45th Chess Olympiad

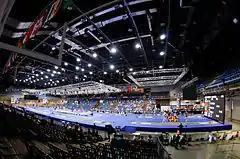
SYMA Sports and Conference Centre (pictured in 2013)

The event was held at the SYMA Sports and Conference Centre, which, besides the playing hall, also included an accreditation centre and an exposition and fan zone area. This facility was built in 2000 on the site of the old Budapest Sportcsarnok, which is halfway between the Puskás Aréna and the László Papp Budapest Sports Arena, in a neighbourhood that is entirely dedicated to recreation. The venue's capacity is 10,000 spectators, and it is the most modern of its kind in Hungary. It has previously hosted other sport events, such as the 2019 Hungarian Athletics Indoor Championships, the 2019 World Fencing Championships and the 2022 European Wrestling Championships.